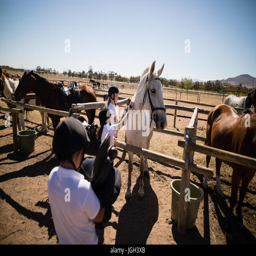
girls grooming the horse in the ranch on a sunny day